Beautiful Girls (film)

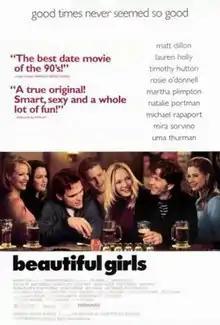
Theatrical release poster

Beautiful Girls is a 1996 American romantic comedy-drama film directed by Ted Demme and written by Scott Rosenberg. Its story follows New York jazz pianist Willie Conway, as he heads back to his hometown of Knight's Ridge, Massachusetts for his high school reunion, where he finds his friends evaluating their lives and relationships.